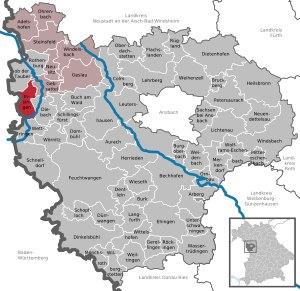
Insingen est une commune allemande, située en Bavière, dans l'arrondissement d'Ansbach et le district de Moyenne-Franconie.